Dietra Trent

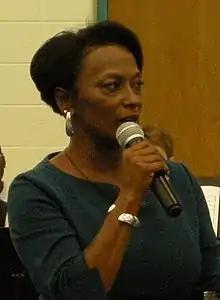
Trent in 2017

Dietra Yvette Trent (born December 17, 1963) served as the Virginia Secretary of Education under Governor Terry McAuliffe. She previously served as Deputy Secretary of Education from 2006 to 2010 and again from 2014 to 2016 and was elevated after Anne Holton's resignation as Secretary to campaign for her husband, Tim Kaine's vice presidential bid in 2016.